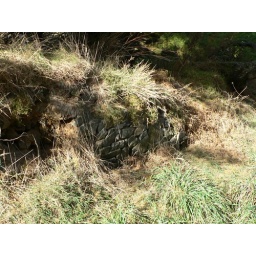
Old overgrown wall on walkway leading to back of interesting rock formation near Plage de Trestrignel.